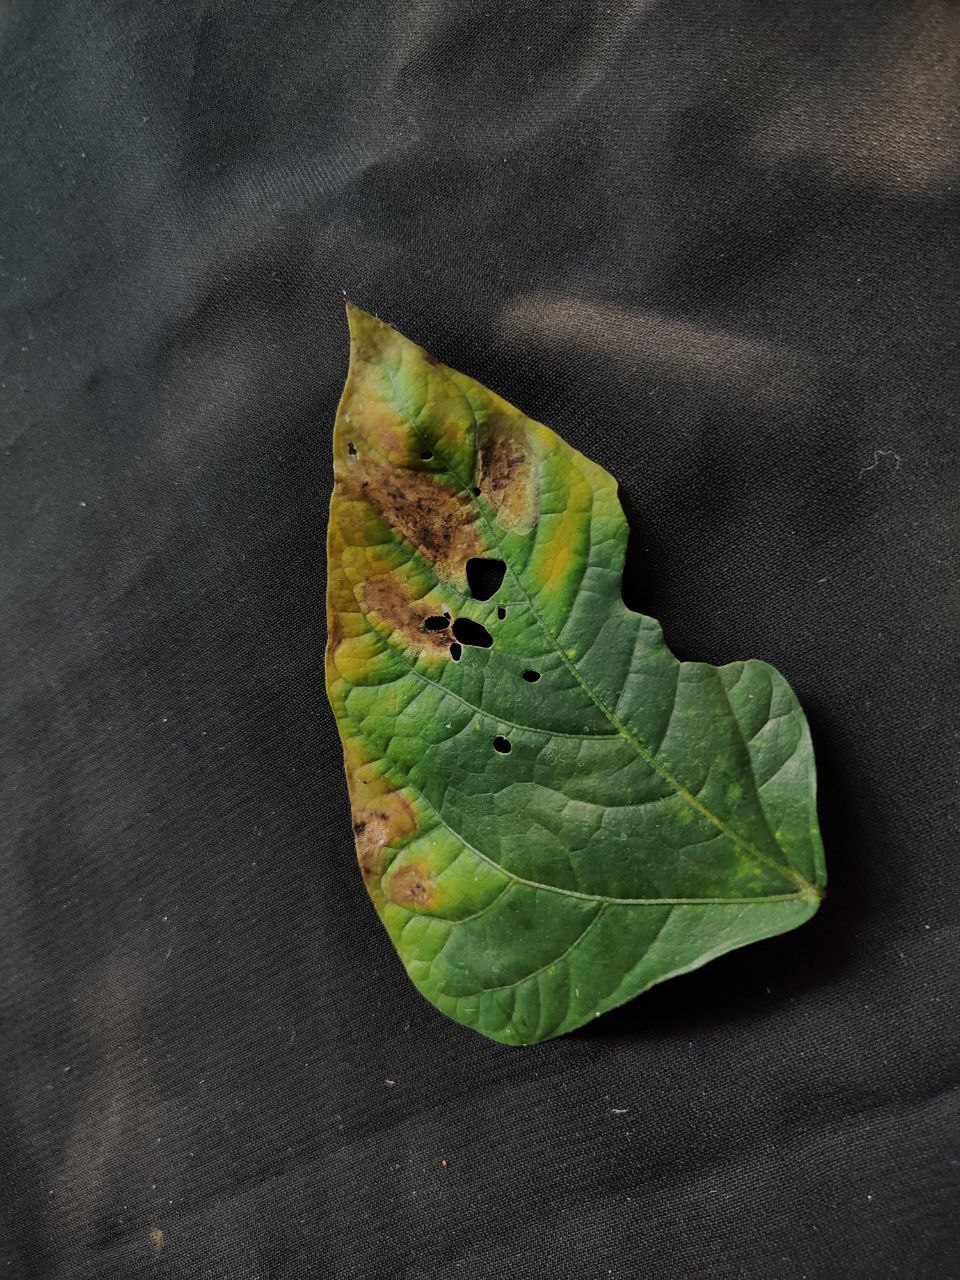
Crop: cowpea
Leaf condition: Bacterial wilt